Question: Please indicate a possible affordance area of the bed that can be used for sleeping
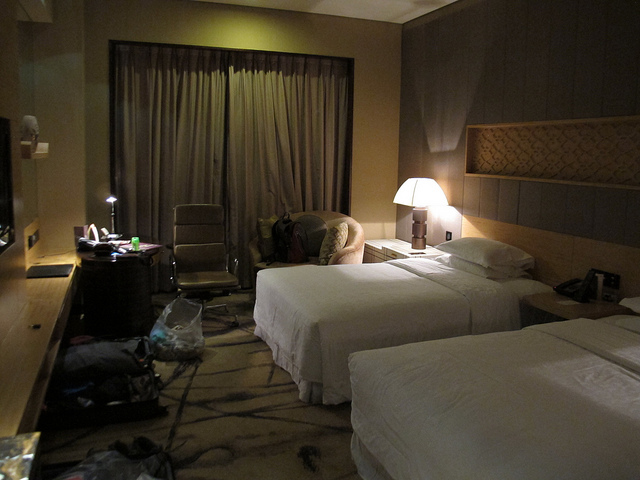
Answer: [258.5, 239.5, 552.5, 327.5]